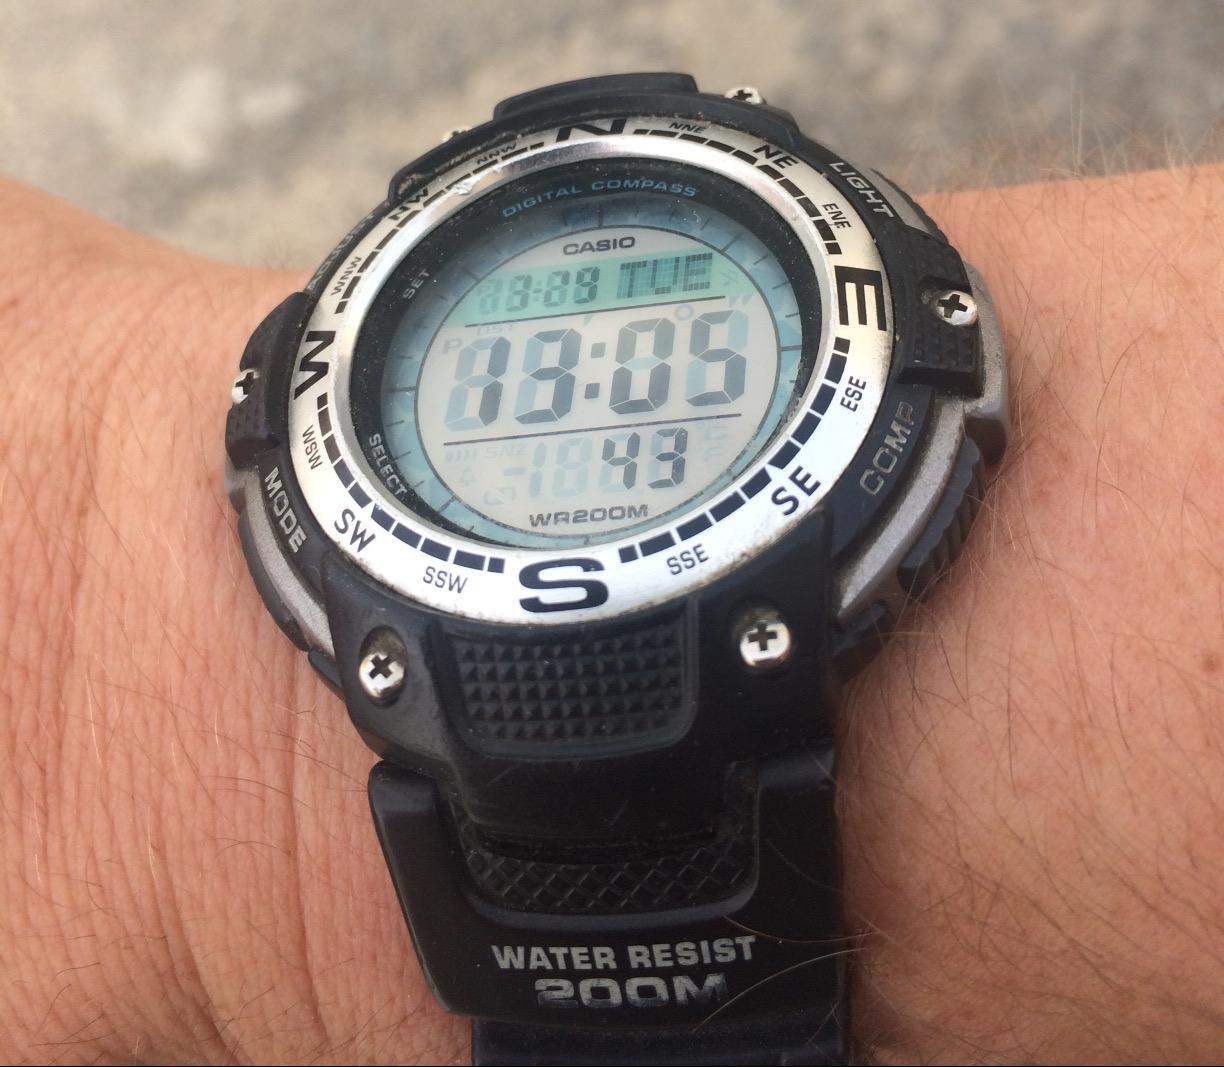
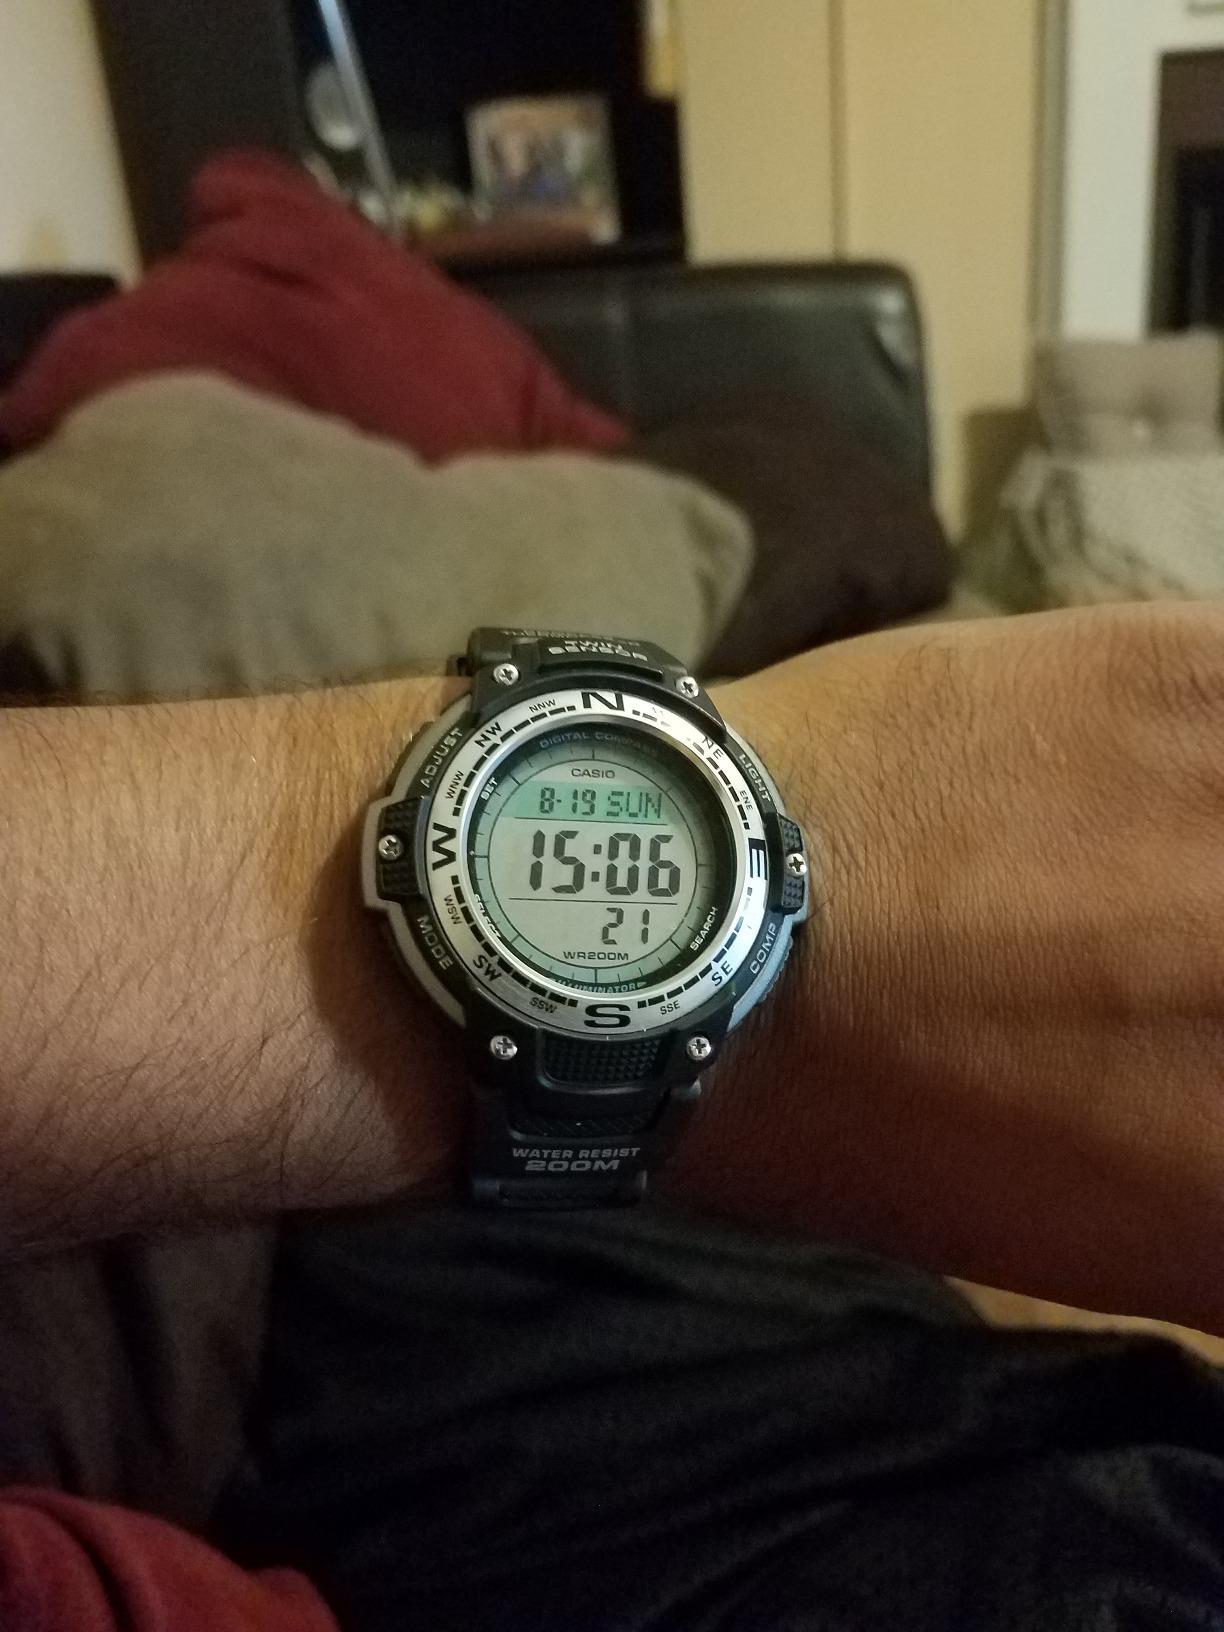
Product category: accessories_watch
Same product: yes